Hallam Street

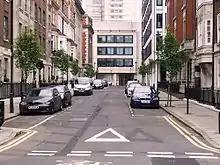
Broadcasting House at the South end of Hallam Street

Hallam Street contains a number of institutional buildings (including the BBC’s Broadcasting House) from the Edwardian and inter-war periods. Blitz bomb damage was extensive at the south end of the street, its synagogue was also destroyed while other buildings experienced blast damage.